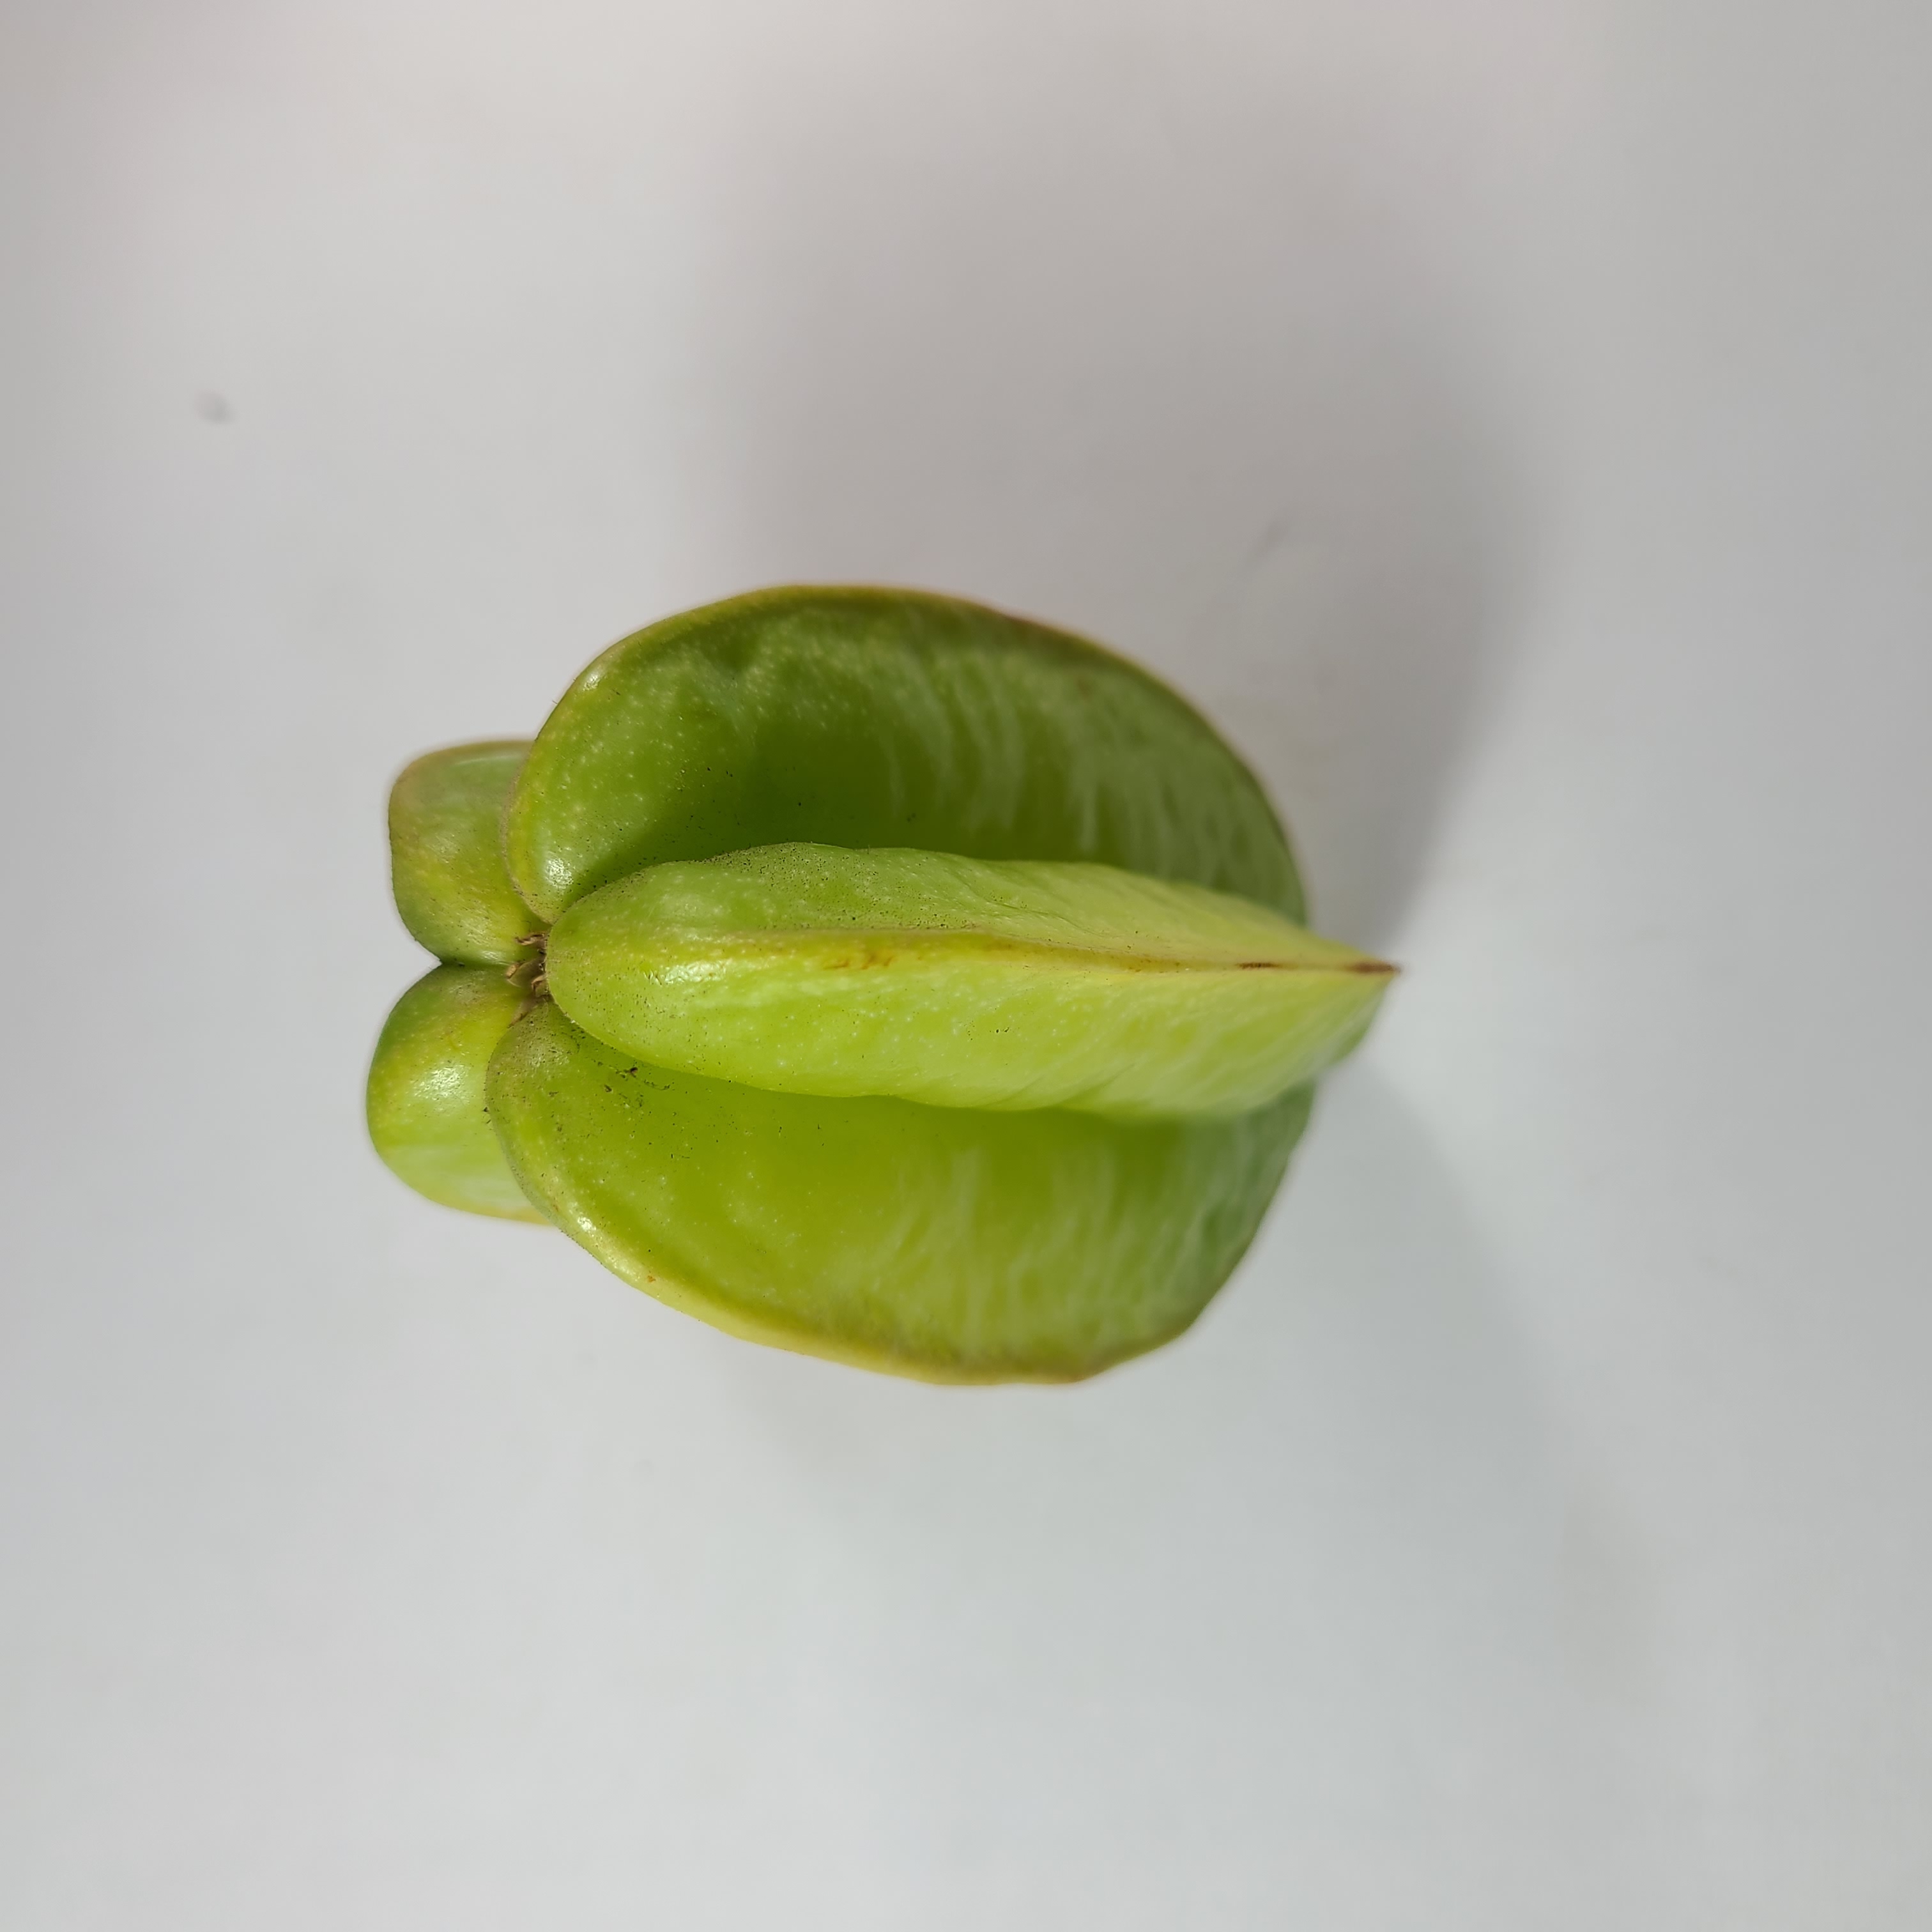
Label: Healthy Fruits